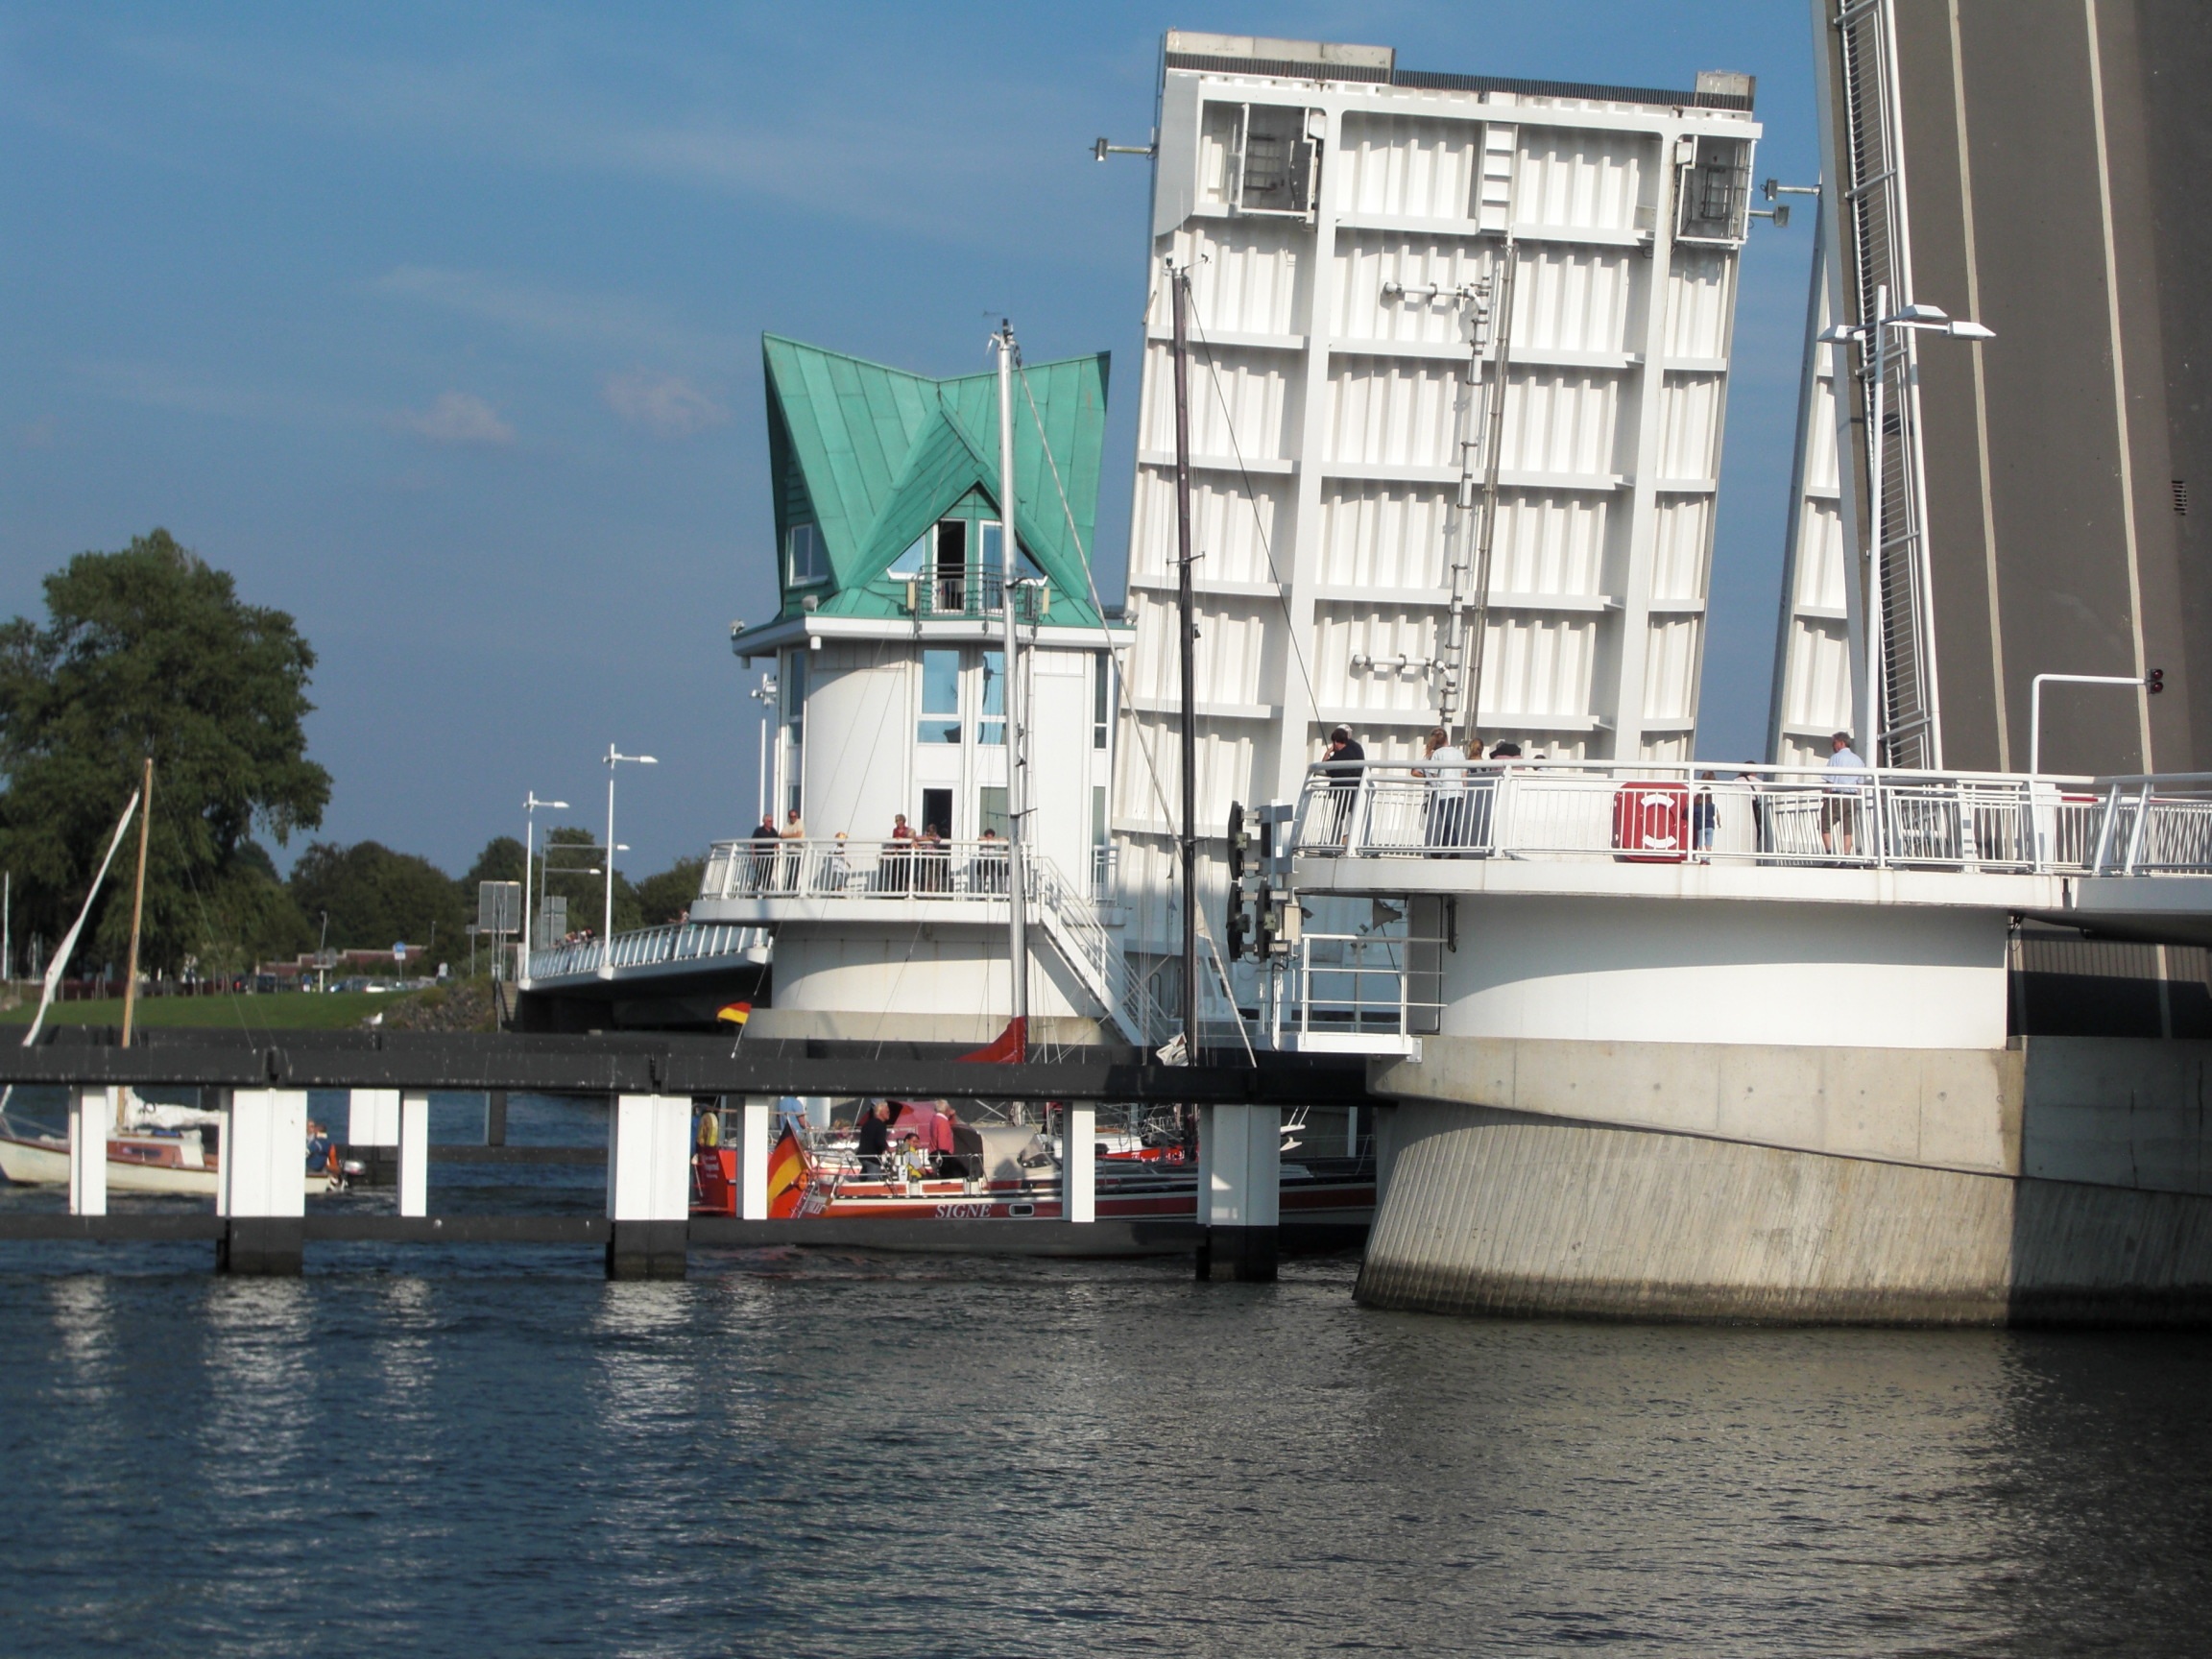
dock, boat, bridge, ship, vehicle, harbor, marina, port, waterway, ferry, infrastructure, channel, tugboat, watercraft, drawbridge, mecklenburg, kappeln, passenger ship, freight transport, schlei